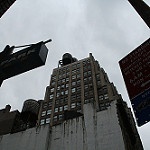
Label: buildings